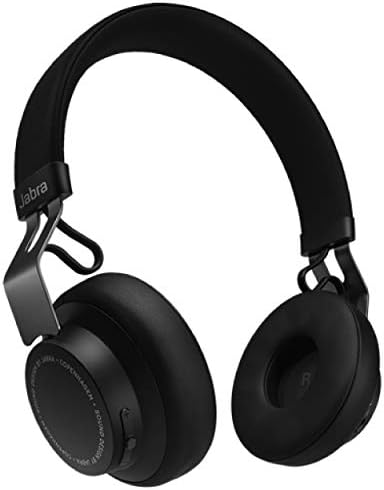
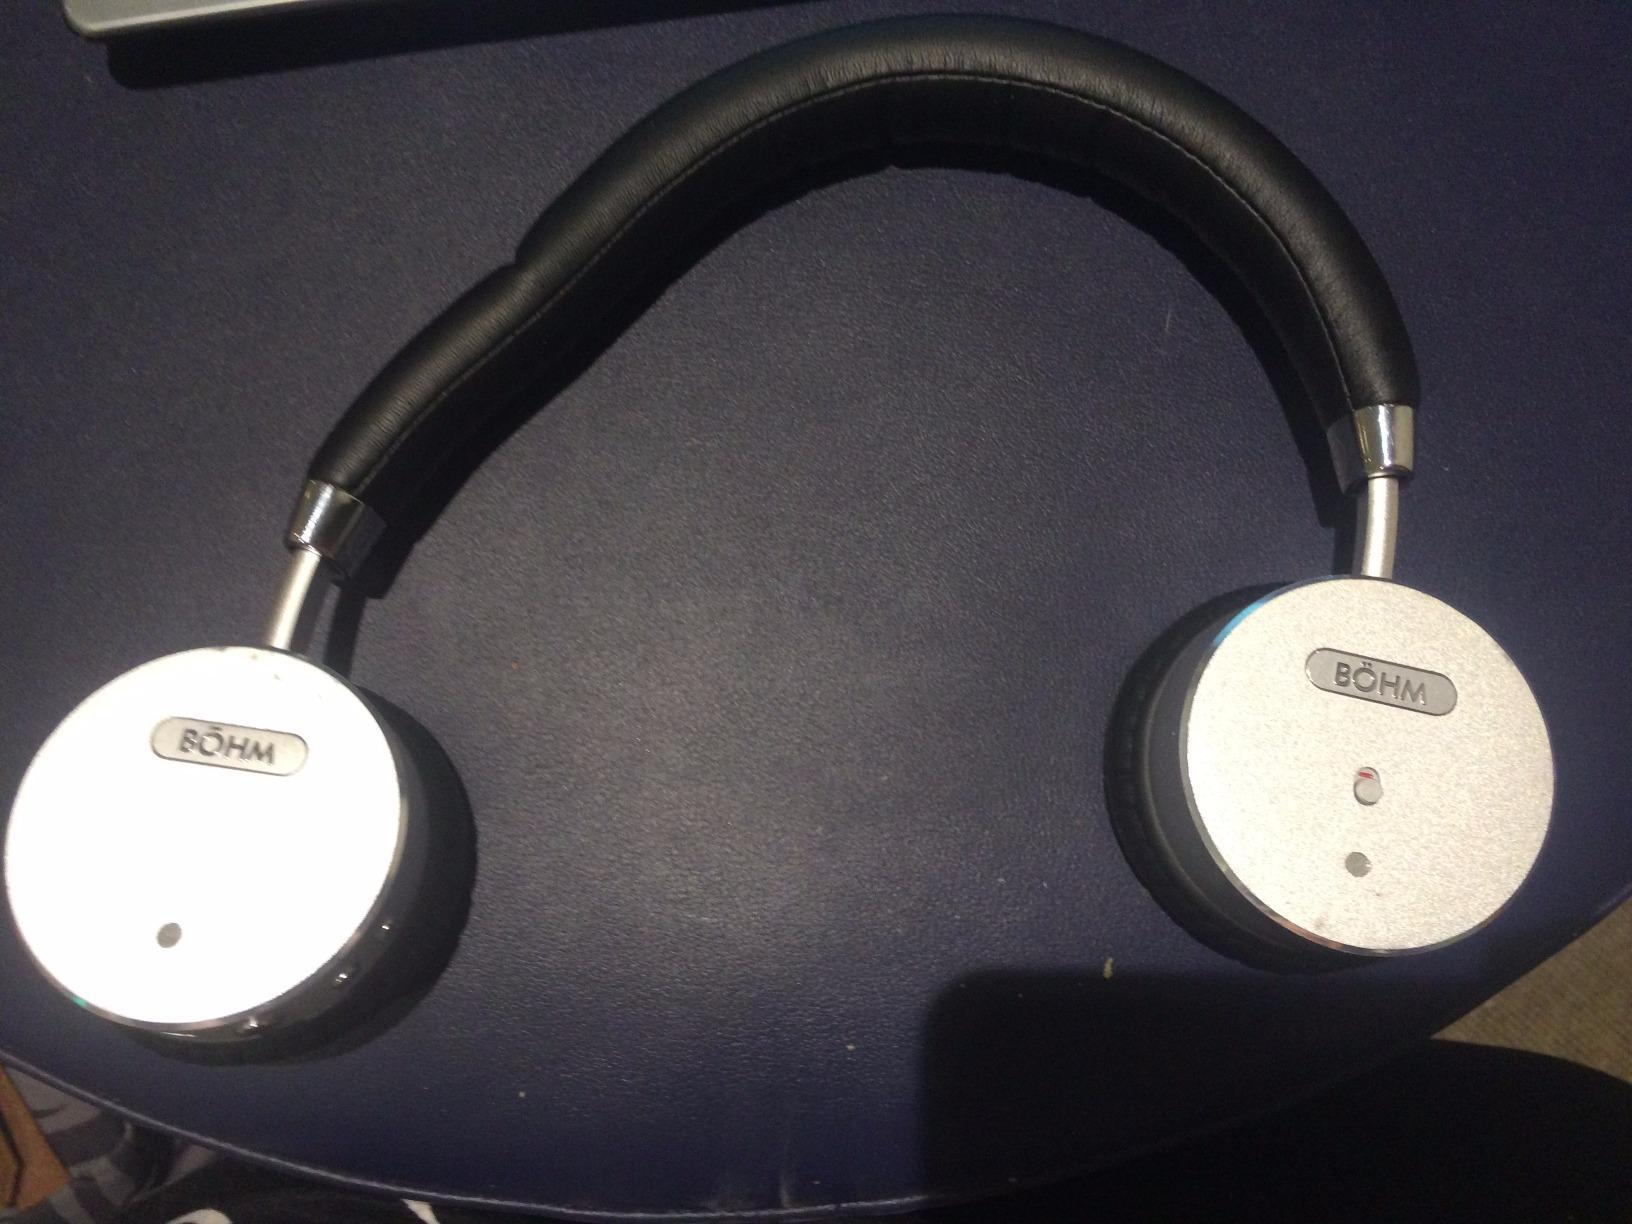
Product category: headphones
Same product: no